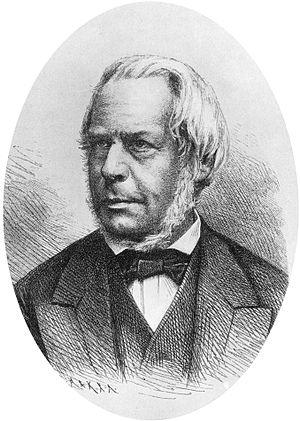
Friedrich Gustav Jakob Henle est un pathologiste et un anatomiste allemand, né le 9 juillet 1809 à Fürth en Bavière et mort le 13 mai 1885 à Göttingen.
Première détection photographique des nébulosités des Pléiades.